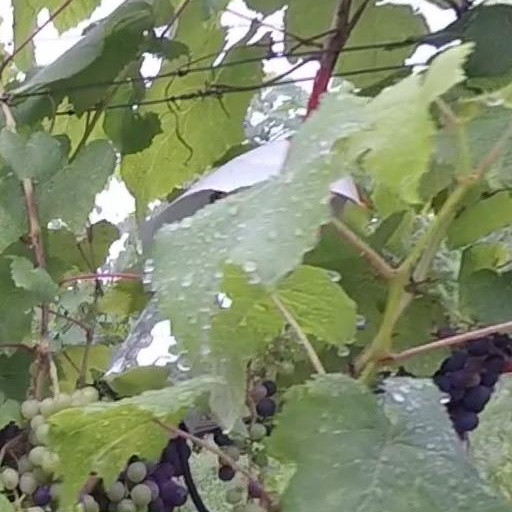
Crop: grape